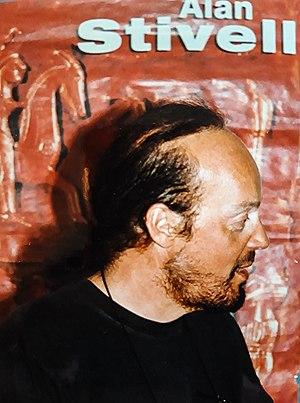
Alan Stivell en conférence de presse avant la Fête de la Saint-Loup à Guingamp le 16 août 1996.
Brian Boru est le dix-huitième album d'Alan Stivell, paru le 22 mai 1995. Produit par Martin Meissonnier, artisan de la world music, Brian Boru est considéré par les spécialistes comme un chef-d'œuvre. Il renouvelle en effet la musique celtique en lui intégrant le flow du hip-hop et la rythmique electro.